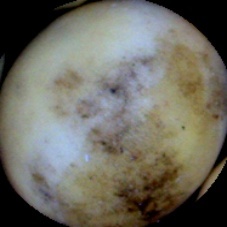
Label: Spotted